Traditional African medicine

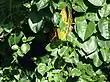
Anredera cordifolia leaves

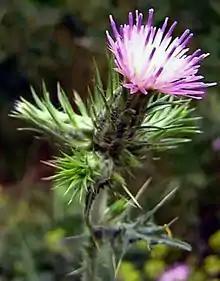
Carduus tenuiflorus plant

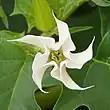
Datura stramonium plant

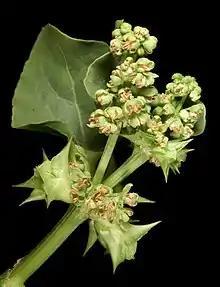
Emex australis plant

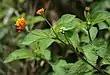
Lantana camara plant

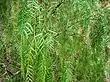
Schinus molle plant

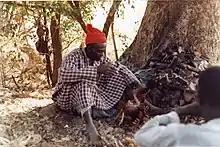
Bedik diviner outside Iwol, southeast Senegal (West Africa). He makes predictions based on the color of the organs of sacrificed chickens.

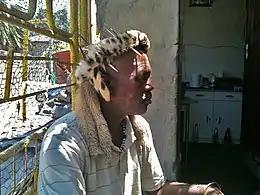
Inyanga/Sangoma from Johannesburg, South Africa

Some healers may employ the use of charms, incantations, and the casting of spells in their treatments. For example, there is the belief among the Ibos of Nigeria that medicine men can implant something into a person from a distance to inflict sickness on them, in a process referred to as"egba ogwu." To remove the malignant object, the intervention of a second medicine man is typically required, who then removes it by making an incision in the patient. A form of sympathetic magic is also used, in which a model is made of the victim and it is believed that actions performed on the model are transferred to the victim, in a manner similar to the familiar voodoo doll. Superstitious beliefs regarding spirits are also exploited and people are convinced that "spirits of deceased relatives trouble the living and cause illness." In these instances "medicine men prescribe remedies, often in the form of propitiatory sacrifice, in order to put them to rest so that they will no longer trouble the living, especially children."